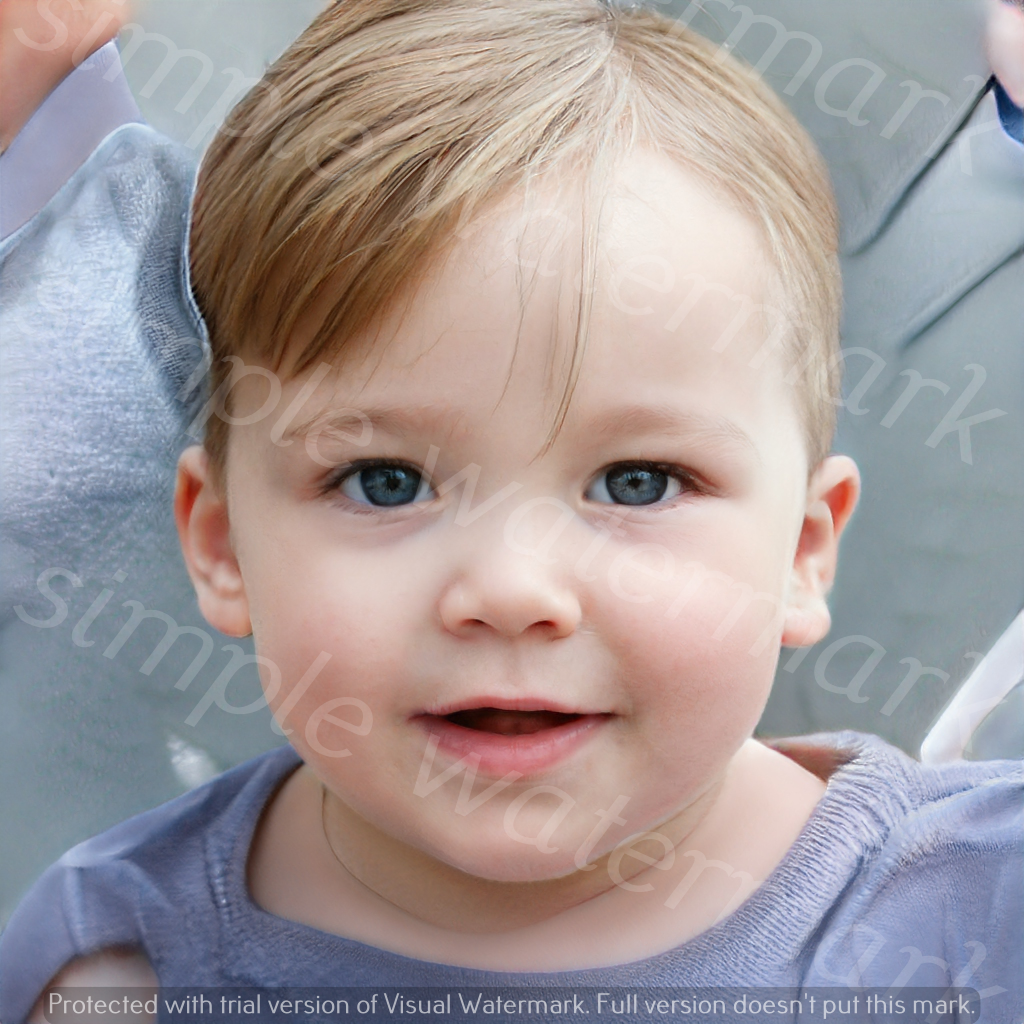
Label: Watermark